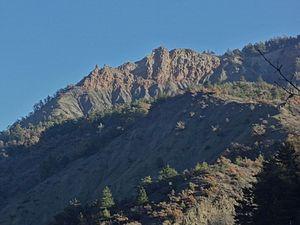
Curbans est une commune française, située dans le département des Alpes-de-Haute-Provence en région Provence-Alpes-Côte d'Azur.